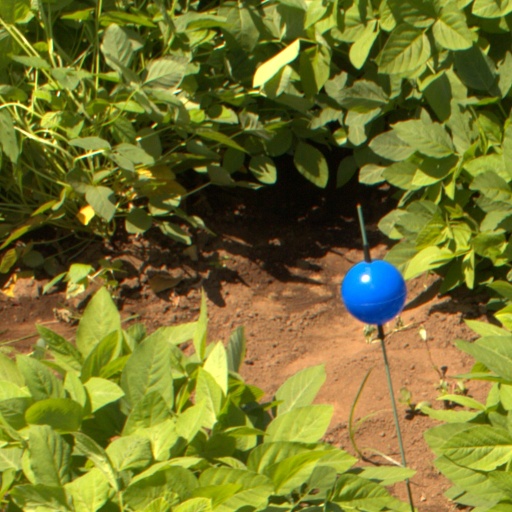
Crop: soybean